Dan Lin

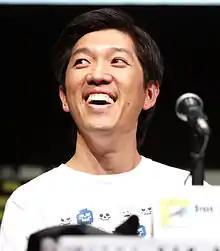
Lin at the 2013 San Diego Comic-Con

Dan Lin (born April 8, 1973) is a Taiwanese-American film and television producer. He is the chairman of Netflix Films and the founder of Rideback (formerly Lin Pictures until 2018), a film and television production company that he formed in 2008. Lin produced Warner Bros.' "Sherlock Holmes", "", "The Lego Movie", "The Lego Batman Movie", "The Lego Ninjago Movie", "", and the horror film "It", which holds the record for the highest-grossing horror film. Lin also produced Disney's "Aladdin", a live action adaptation of the 1992 animated feature, and Lilo and Stitch, a live action adaptation of the 2002 animated feature.